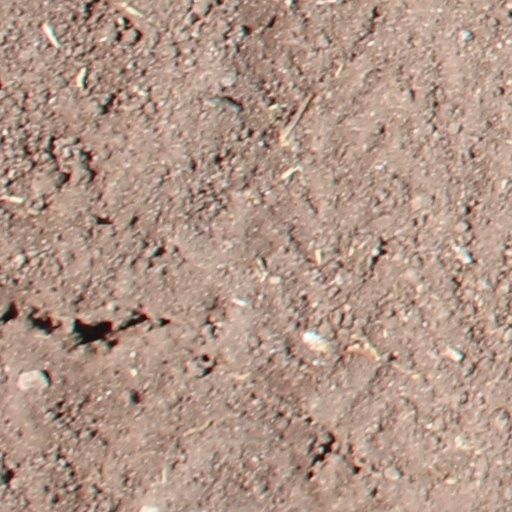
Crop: wheat